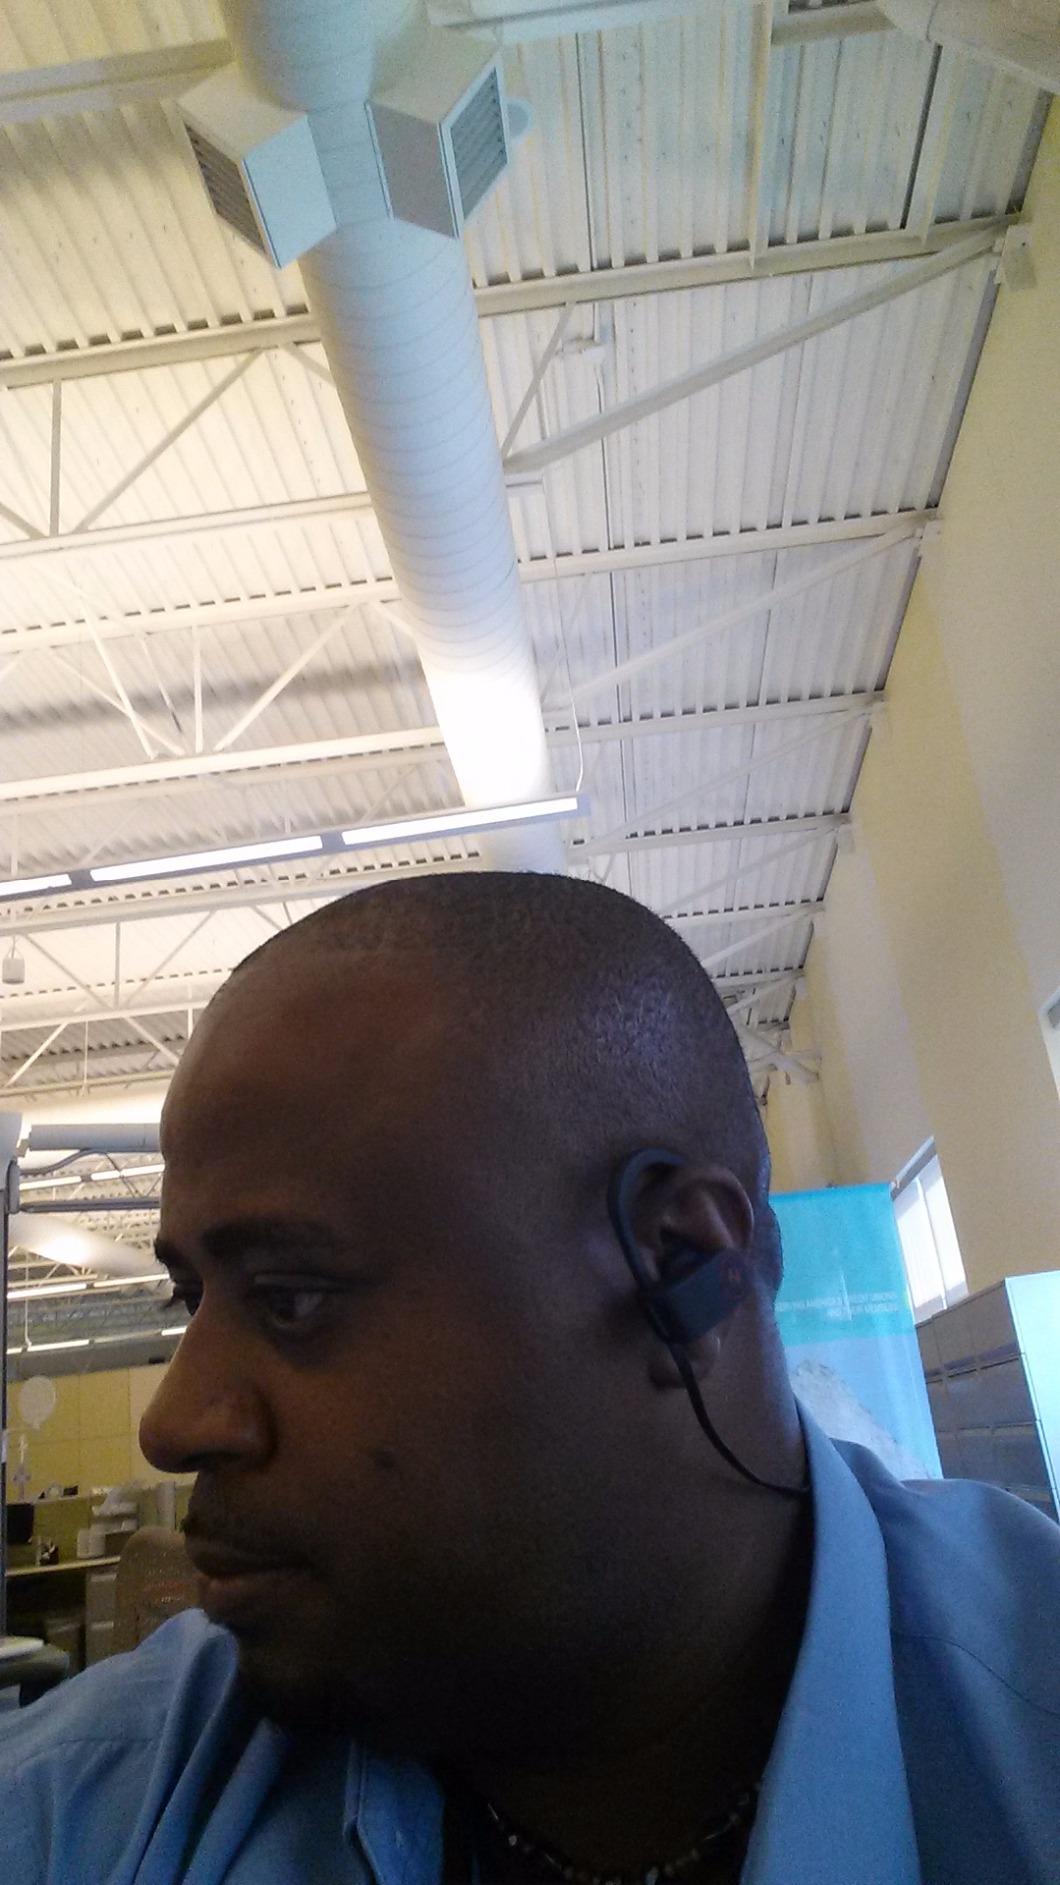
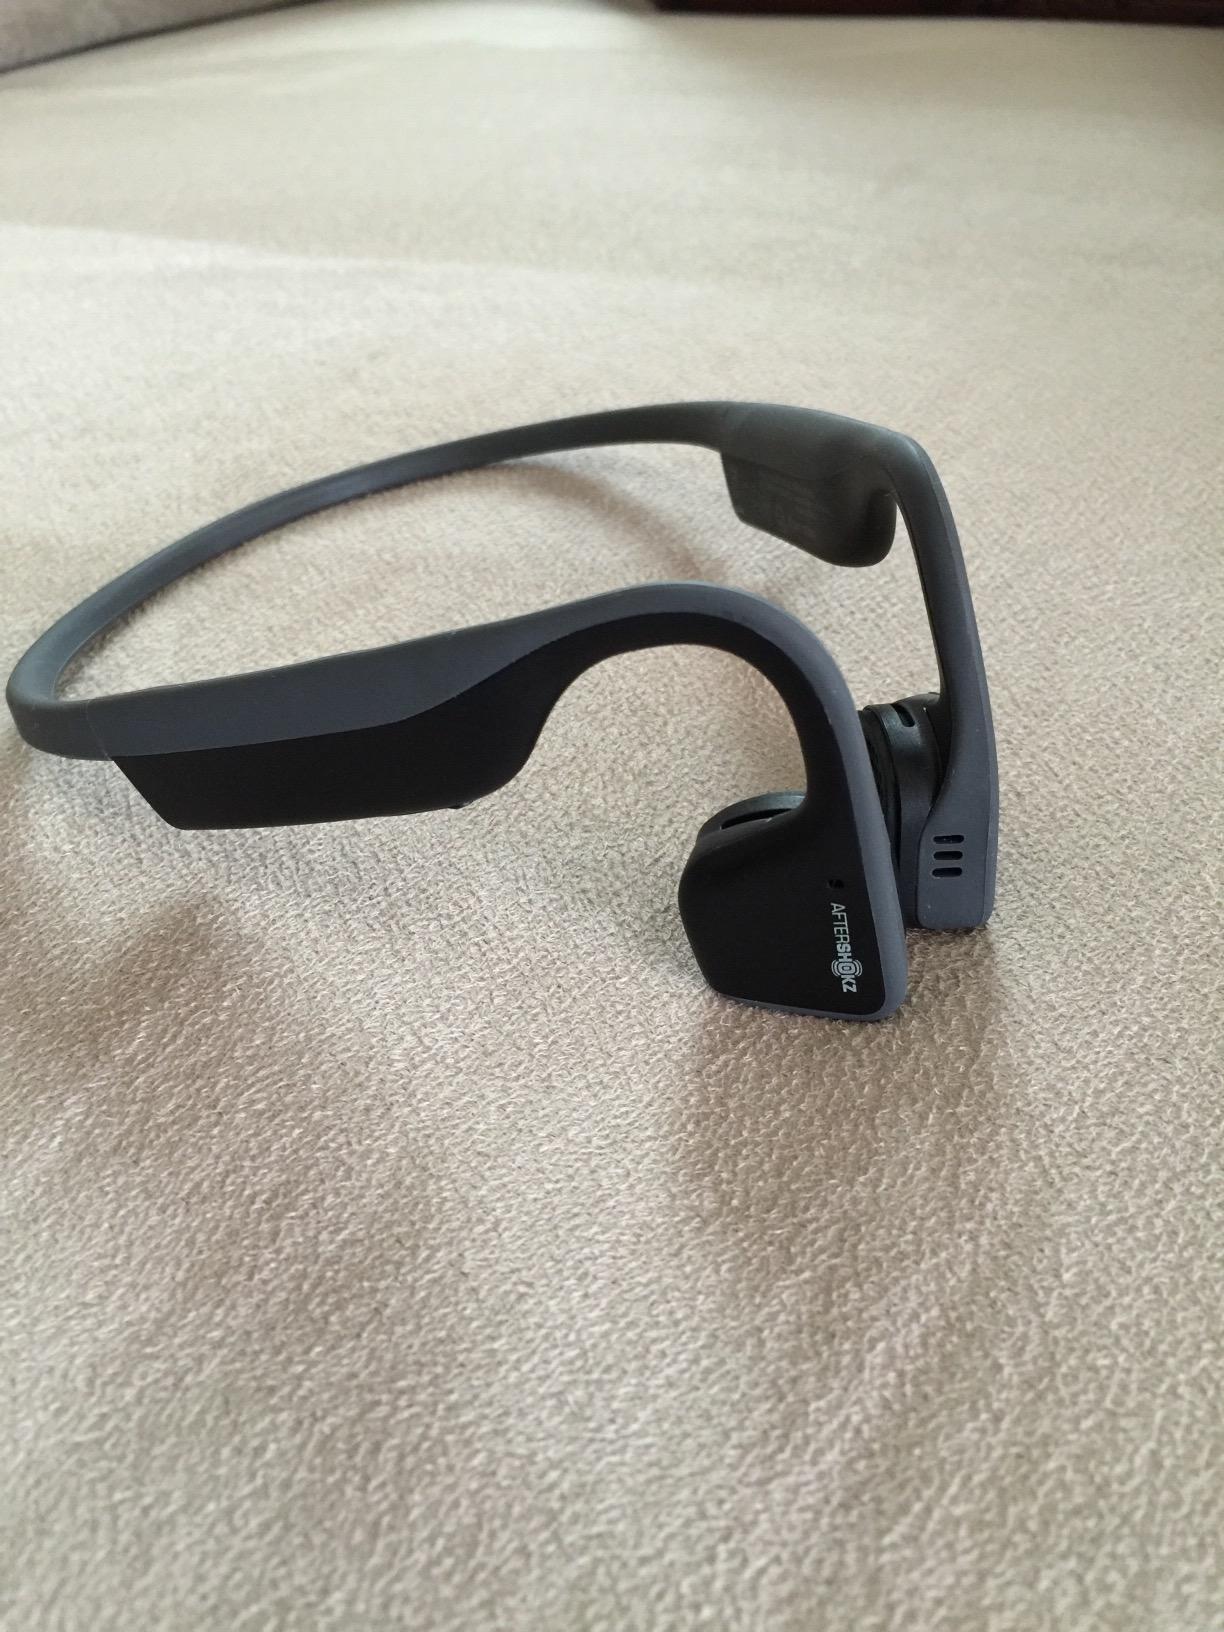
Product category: headphones
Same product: no